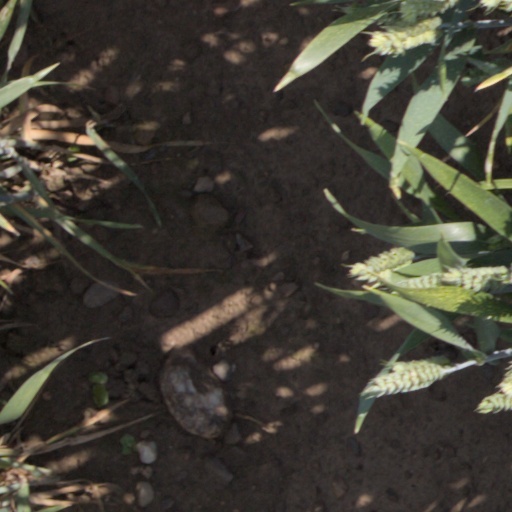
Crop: wheat